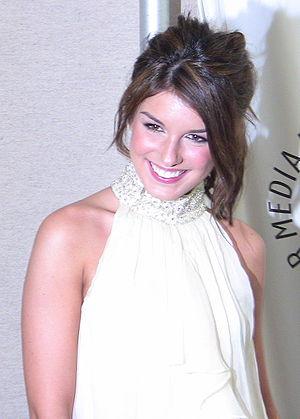
Annie Wilson est un personnage de la série américaine 90210 Beverly Hills : Nouvelle Génération, interprété par Shenae Grimes.
Shenae Grimes-Beech est une actrice canadienne.